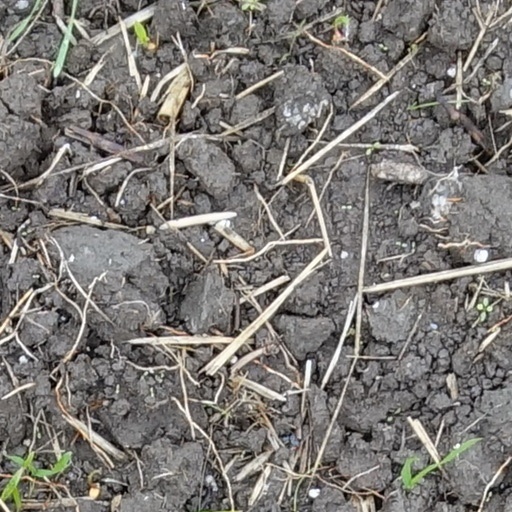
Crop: wheat